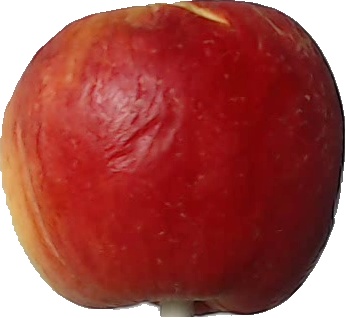
Label: apple_red_yellow_1